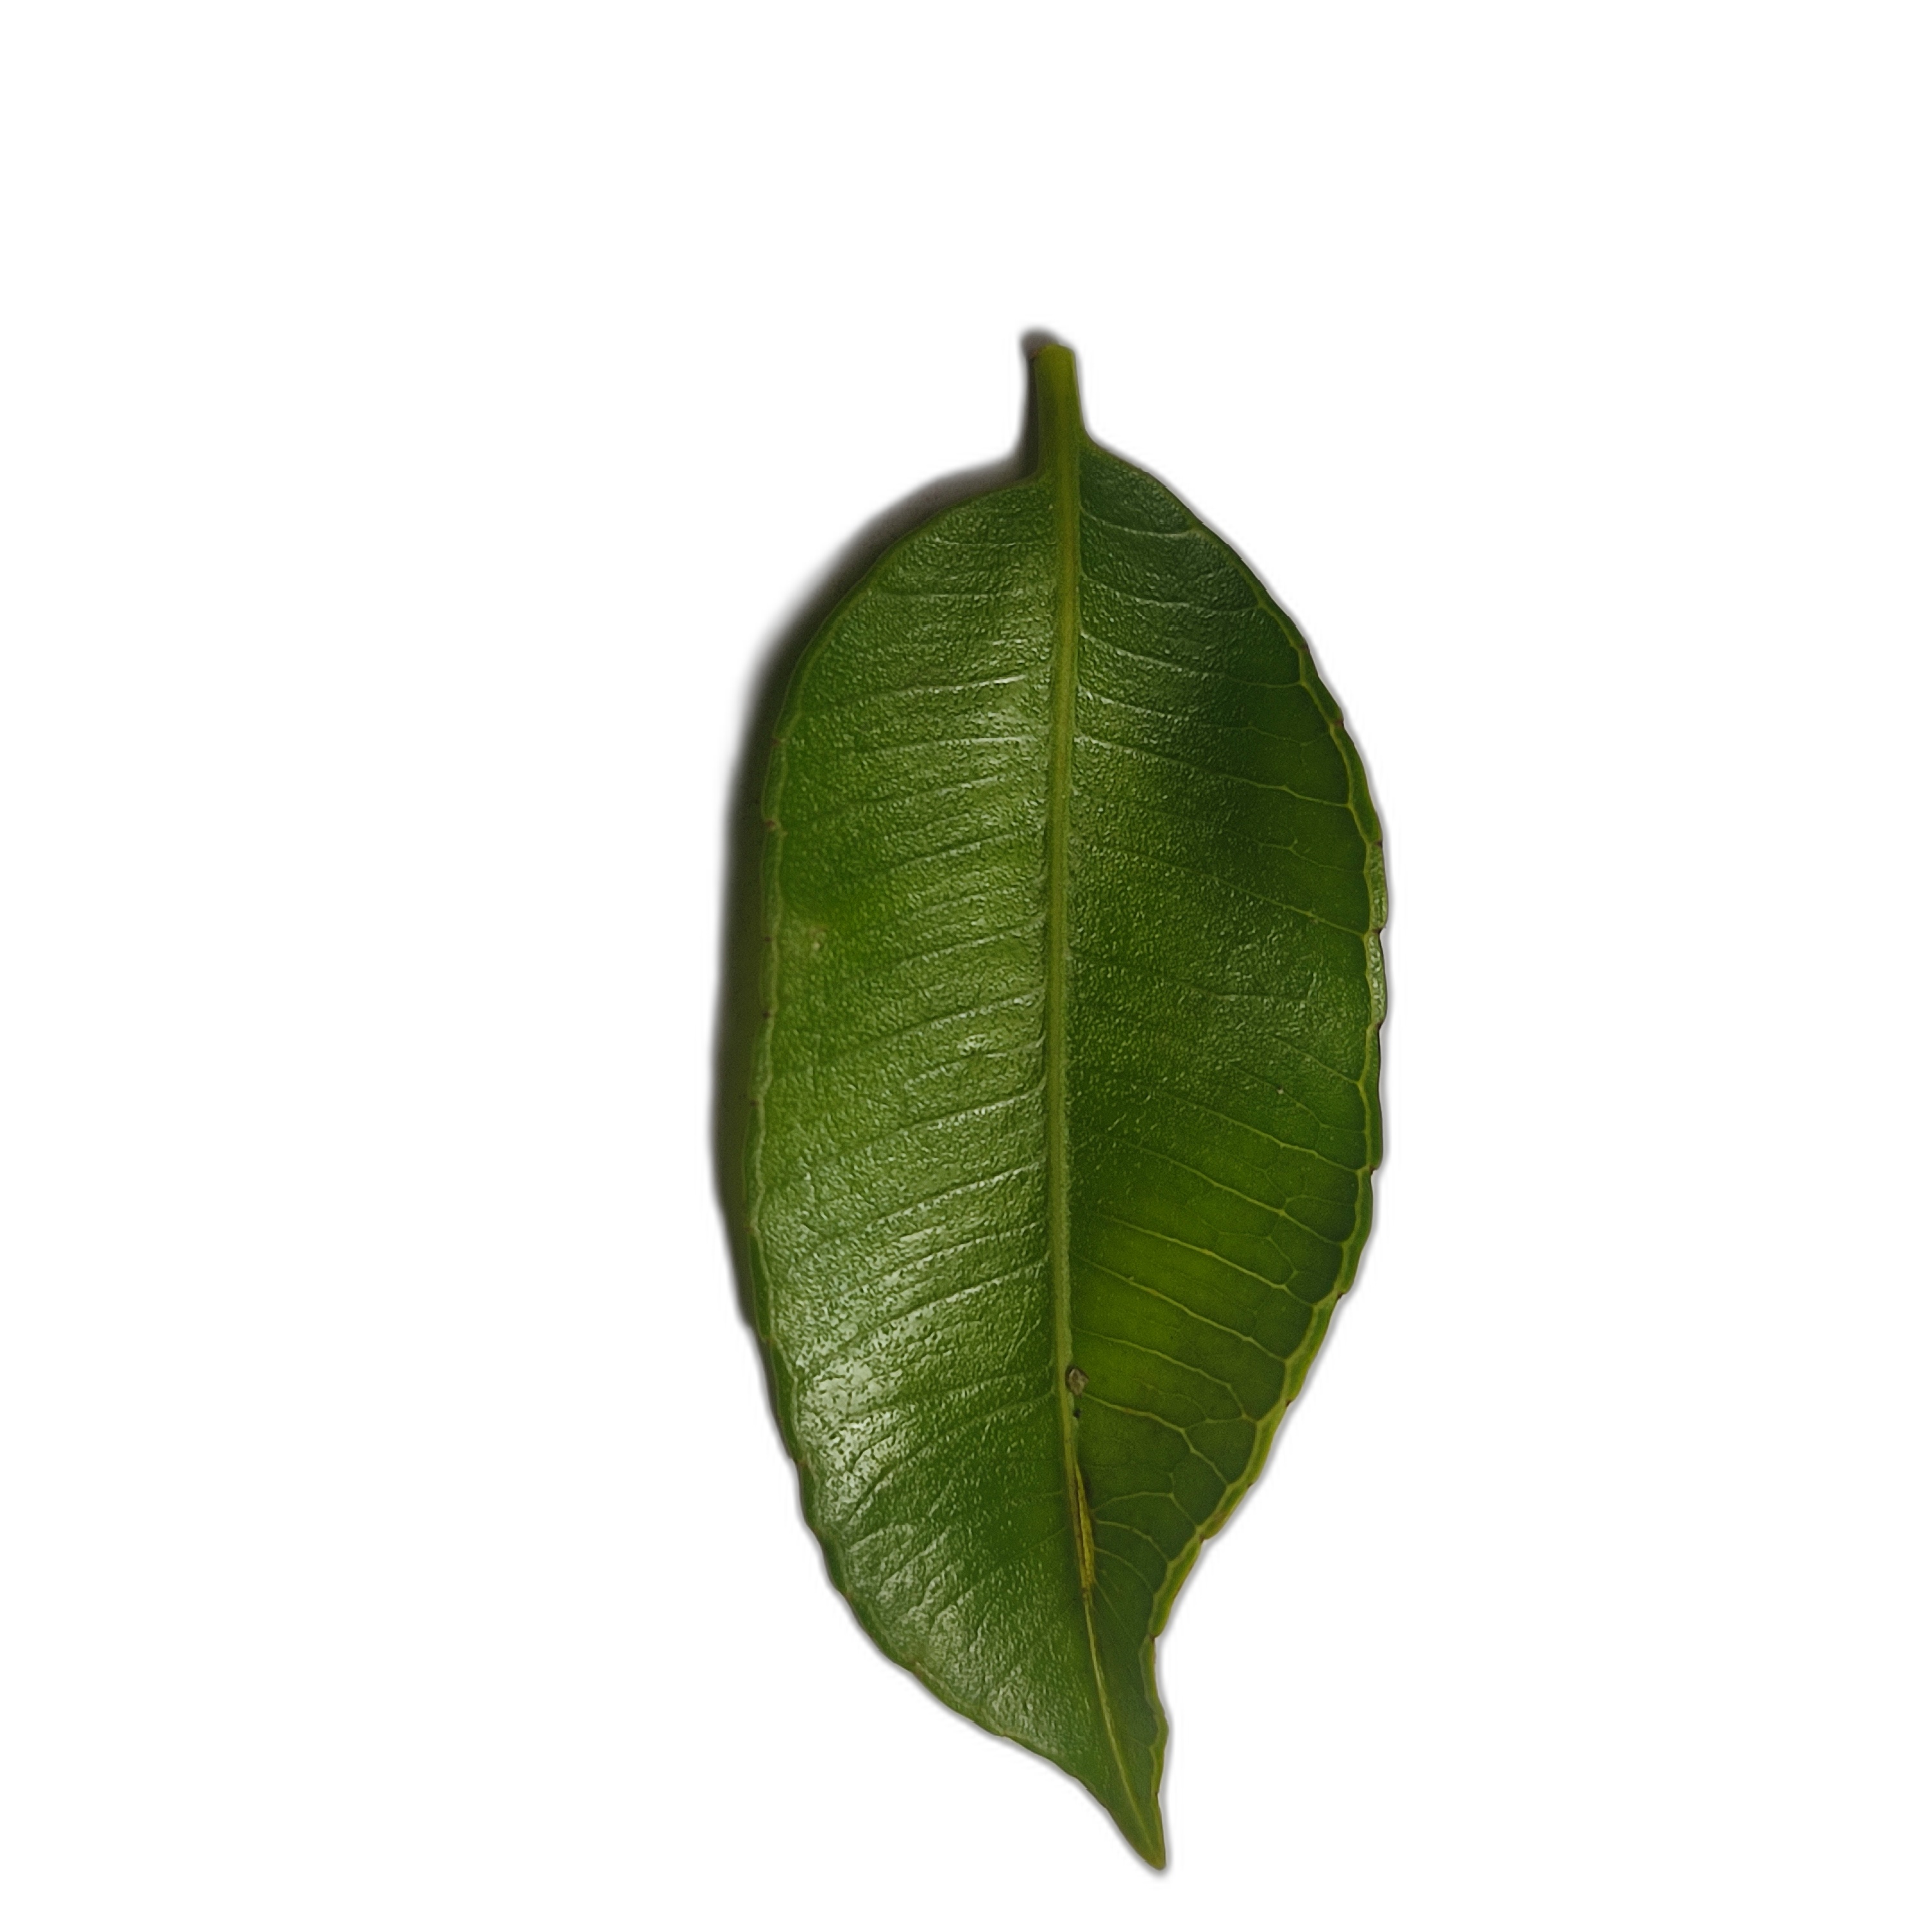
Label: healthy